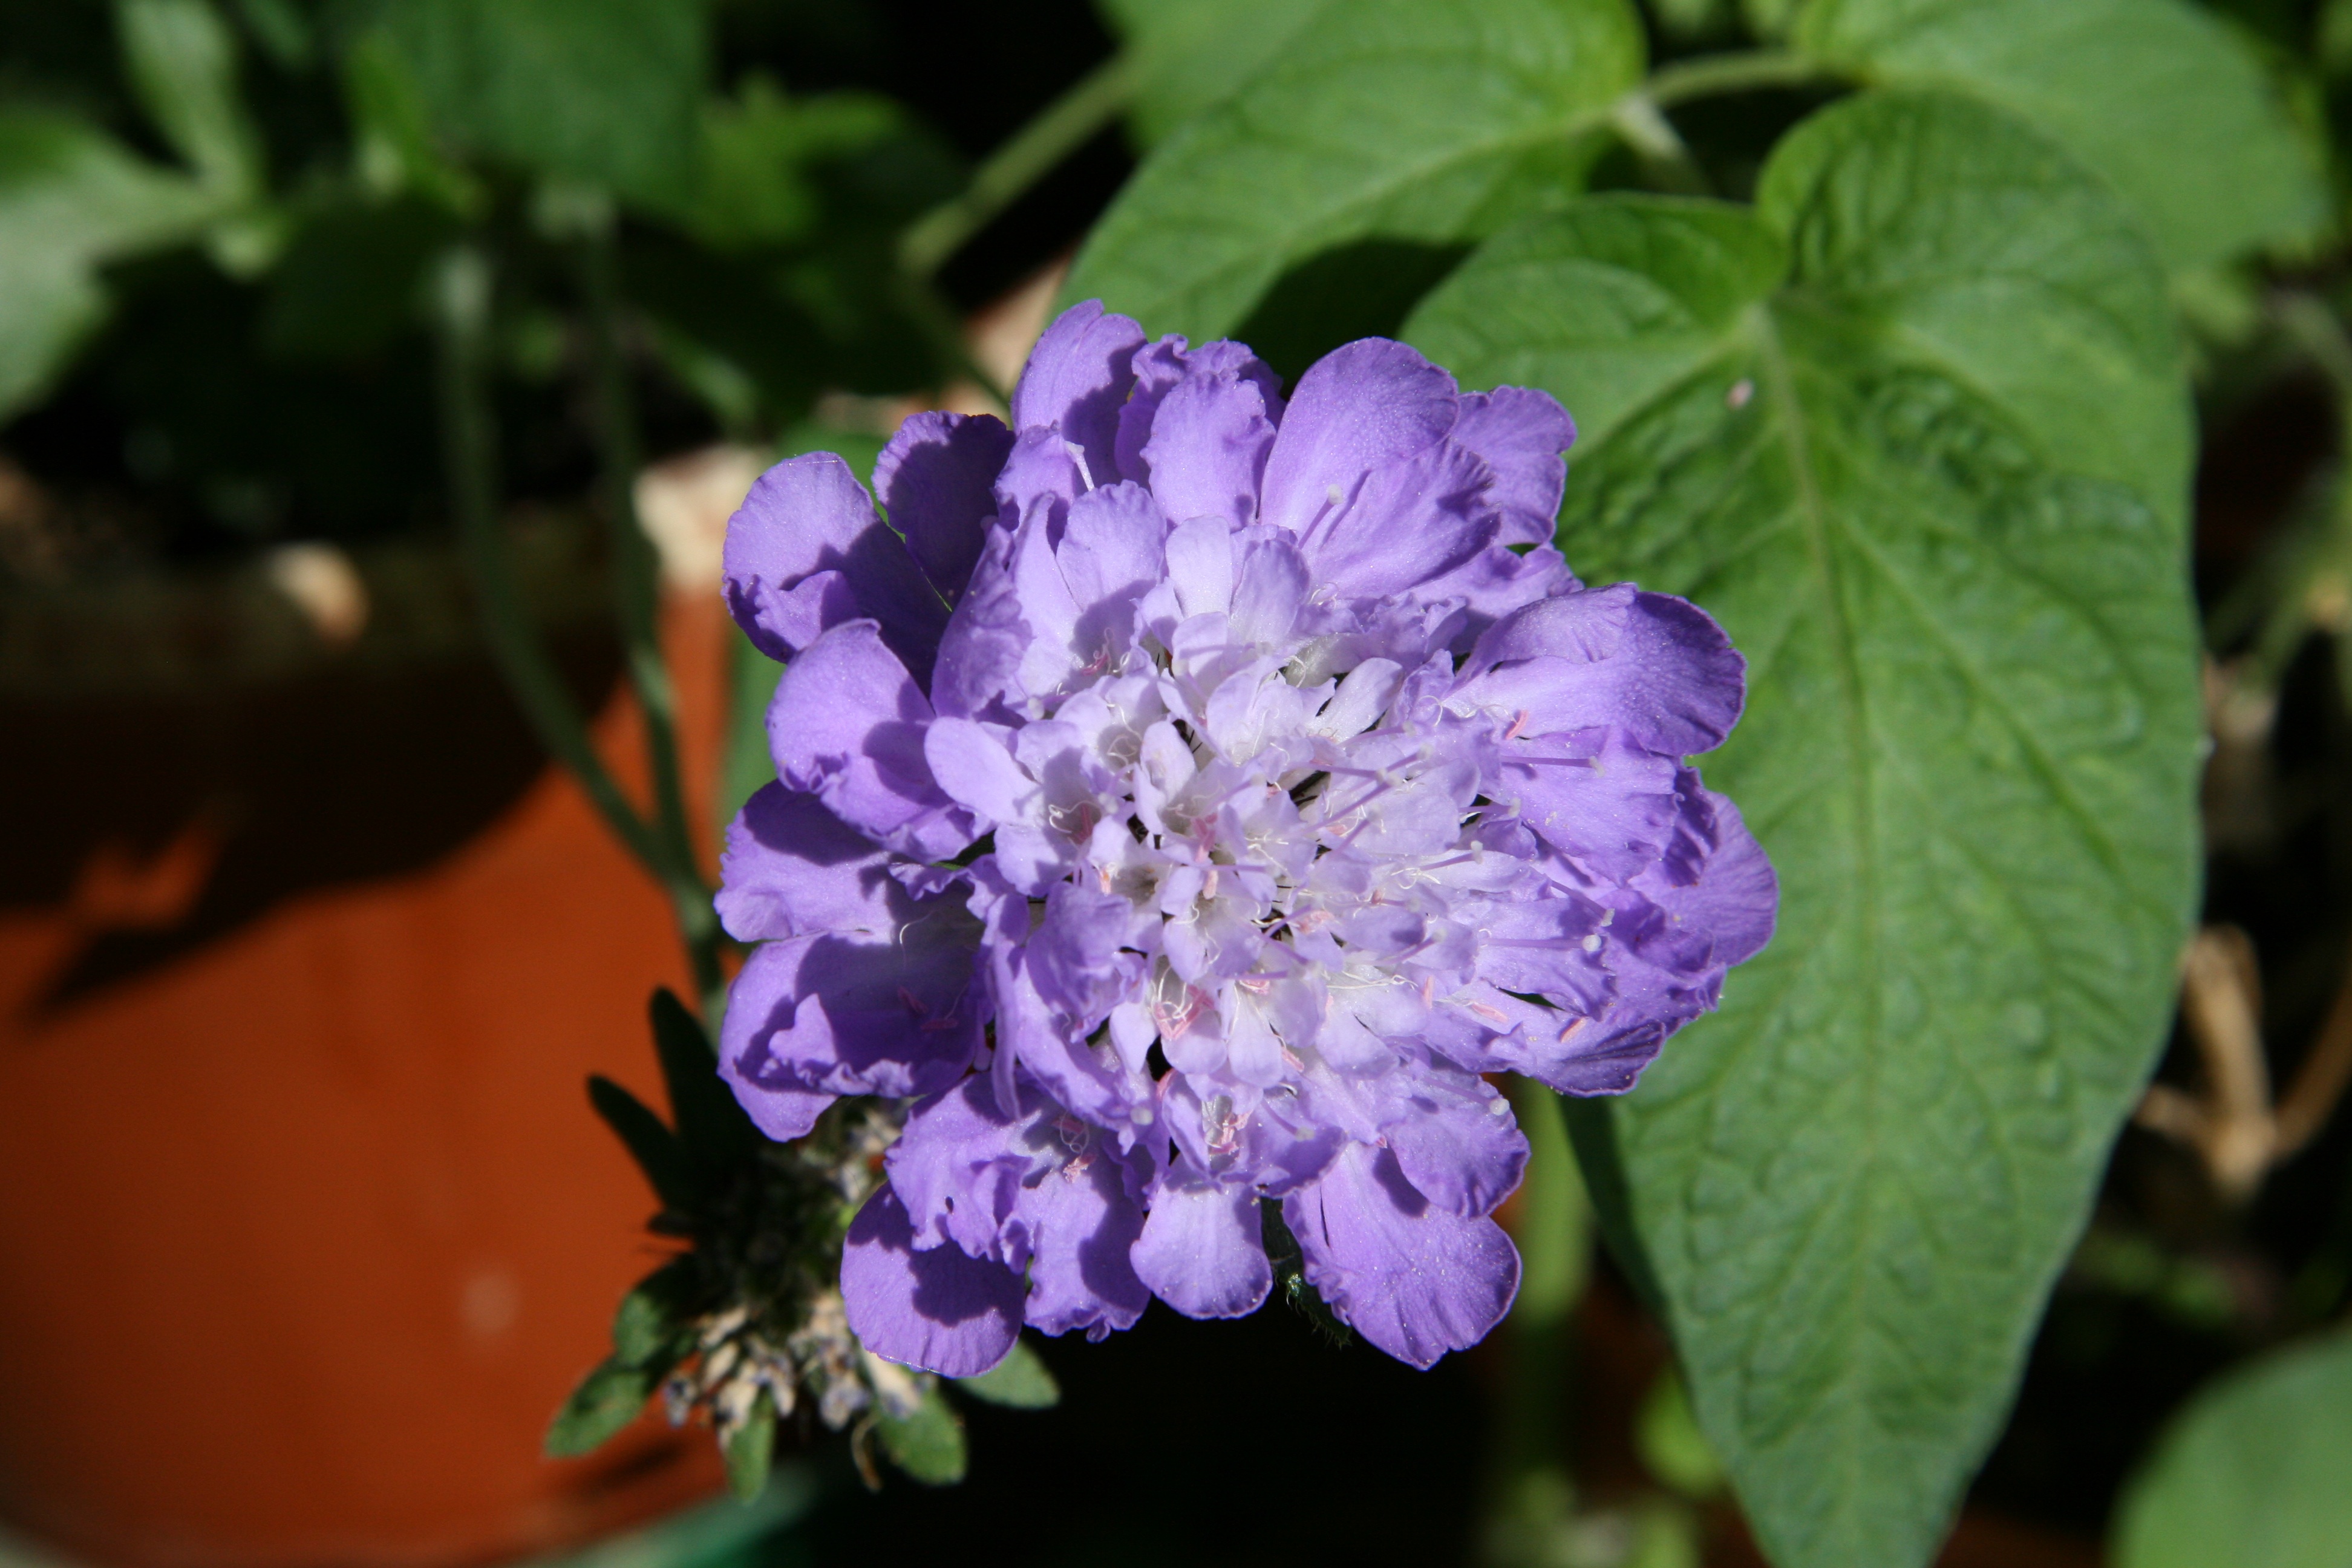
nature, blossom, plant, flower, petal, bloom, botany, flora, blue flower, wildflower, scabiosa, macro photography, pincushion flower, flowering plant, annual plant, land plant